New Year's Eve

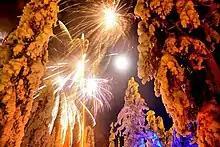
Fireworks in the forest of Ruka on New Year's Eve in Kuusamo, Finland

Aside from the traditional Thai New Year "Songkran (Thailand)" (which falls on 13 April or 14 April), Thais also celebrate the arrival of the Gregorian New Year on 1 January with families, relatives and friends, which includes a family dinner and following different customs. It is a public holiday. In most cities and urban areas across Thailand, New Year's Eve celebrations are accompanied by countdowns, fireworks, concerts and other major events, notably, the CentralWorld Square at CentralWorld and the area along Chao Phraya River at ICONSIAM and Asiatique in Bangkok, and the Pattaya Beach in Pattaya, while public places such as hotels, pubs, restaurants and nightclubs, also host New Year's Eve parties by offering food, entertainment and music to the guests, and they usually stay open until the next morning.